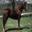
Label: horse